History of Club Atlético River Plate

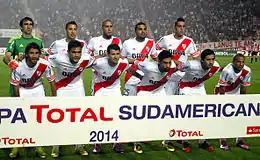
River Plate's first squad won the 2014 Copa Sudamericana after 17 years without Conmebol titles.

In 2011, River Plate was facing both an institutional and sports crisis. José María Aguilar left the presidency of the club with a debt of over 75 million dollars, being replaced by Daniel Passarella. The team ended the 2008 Apertura tournament at the bottom of the table, and River's poor form followed through the 2011 Clausura tournament. As a result, River played the "Promoción", a two-legged play-off against Belgrano de Córdoba, the fourth placed team of the 2010–11 Primera B Nacional. Belgrano won the first leg 2–0 at Córdoba, and held on for a 1–1 draw at El Monumental. With the defeat, River Plate was relegated to Nacional B for the first time in its history. The second match was interrupted during injury time by rioting in the stadium and its surroundings which continued after the match was called, despite a substantial police presence. Almost immediately following River's relegation, Juan José López resigned as manager.